Jorge Volio Jiménez

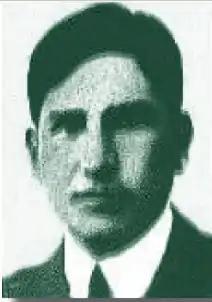
Jorge Volio

Jorge Volio Jiménez (August 26, 1882 – October 20, 1955) was a Costa Rican priest, soldier and politician.